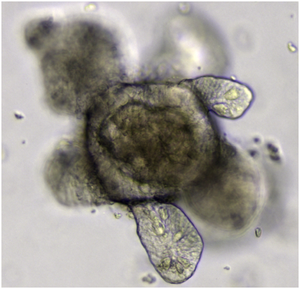
En culture cellulaire, un organoïde est une structure multicellulaire tridimensionnelle qui reproduit in vitro la micro-anatomie d'un organe ; c'est donc un modèle de l'organe. Un organoïde est généralement obtenu à partir d'une ou plusieurs cellules précurseurs d'un tissu, de cellules souches embryonnaires ou de cellules souches pluripotentes induites, qui peuvent s'auto-organiser en trois dimensions, notamment grâce à leurs propriétés d'auto-renouvellement et de différenciation.